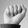
ASL letter: A